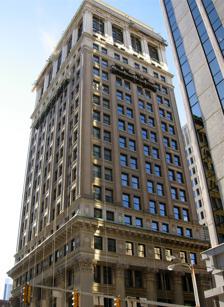
Building: First National Bank Building (Richmond, Virginia)
Country: United States of America
Year built: 1913
Historic commercial building in Virginia, United States United States historic place First National Bank Building U.S. National Register of Historic Places U.S. Historic district Contributing property Virginia Landmarks Register First National Bank Building, January 2012 Location 825--27 East Main St., Richmond, Virginia Coordinates 37°32′17″N 77°26′13″W / 37.53806°N 77.43694°W / 37.53806; -77.43694 Area 0.2 acres (0.081 ha) Built 1912 ( 1912 ) -1913 Architect Bossom, Alfred Charles; Clinton, Charles W. Architectural style Neo-classical Revival NRHP reference No. 82004586 VLR No. 127-0381 Significant dates Added to NRHP April 12, 1982 Designated VLR February 26, 1982 First National Bank Building (also known as the Old First and Merchants National Bank Building and BB&T Bank Building) is a historic bank and high-rise office building located at 823 East Main Street in Richmond, Virginia , United States. It was designed by architect Alfred Bossom and built in 1912–1913. It is a 19-story, four bay by five bay, Classical Revival style steel frame building clad in brick, limestone , and granite . The building features rich architectural ornament that follows the Corinthian order both within and without. It was the first high-rise office tower to be built in Richmond. The First & Merchants Bank would eventually become Sovran Bank . It was listed on the National Register of Historic Places in 1982. It is located in the Main Street Banking Historic District . See also List of tallest buildings in Richmond, Virginia References